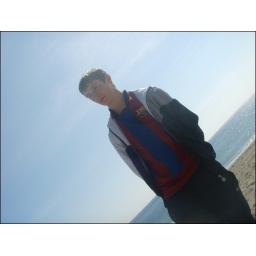
Me on the beach in my barca shirt